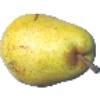
Label: pear_monster